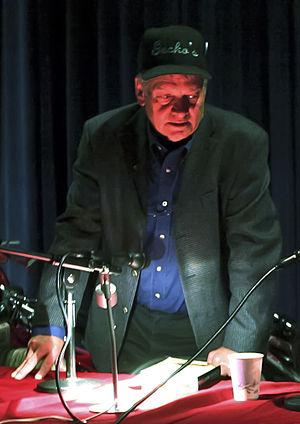
Terry Bisson, né le 12 février 1942 à Owensboro au Kentucky, est un écrivain de science-fiction américain.